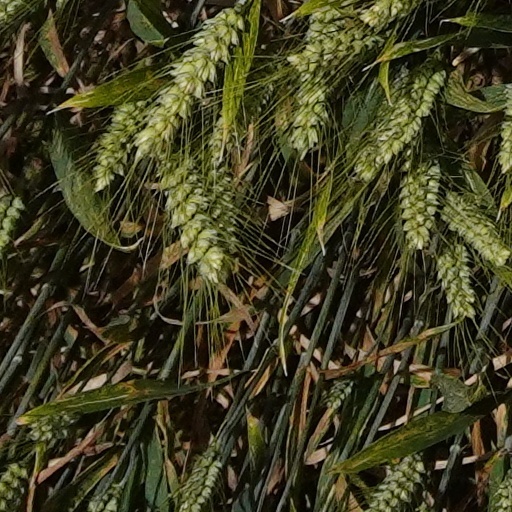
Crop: wheat